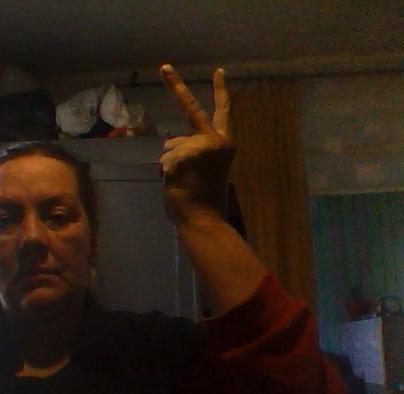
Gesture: peace_inverted